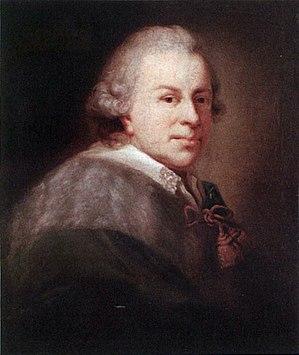
Aleksander Michał Paweł Sapieha, membre de la famille Sapieha, voïvode de Polotsk, hetman de Lituanie, grand chancelier de Lituanie, trésorier de Lituanie, maréchal de la Confédération de Targowica.